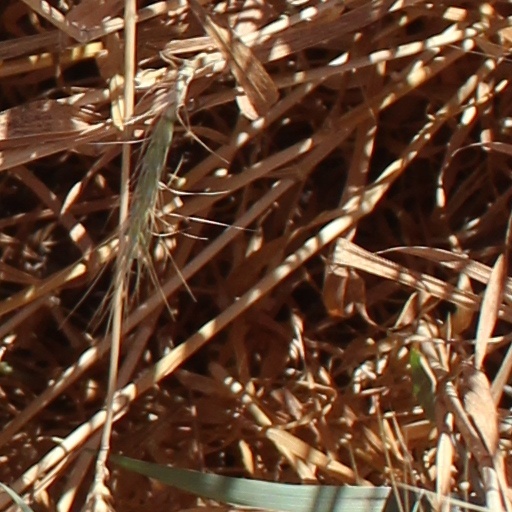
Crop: wheat